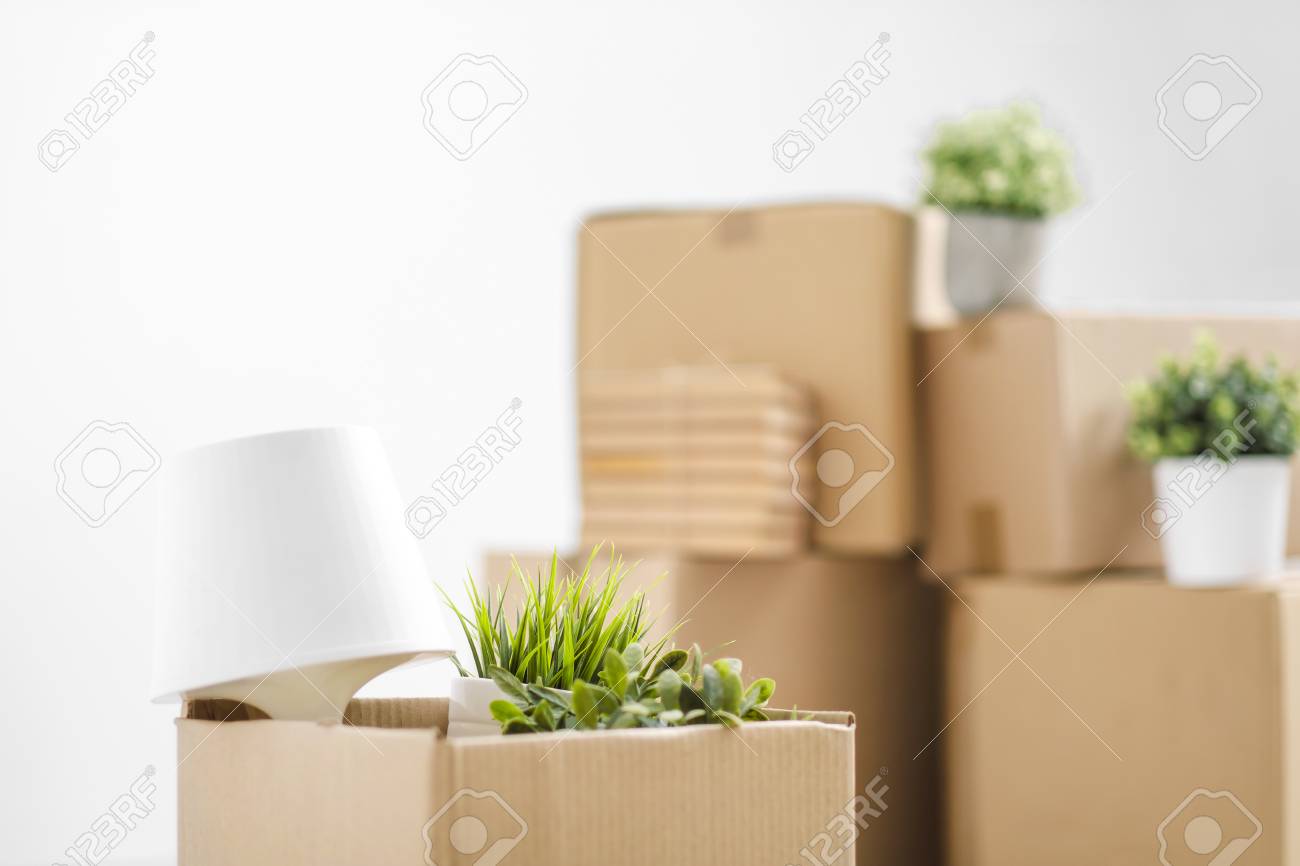
Label: cardboard